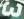
Number: 3